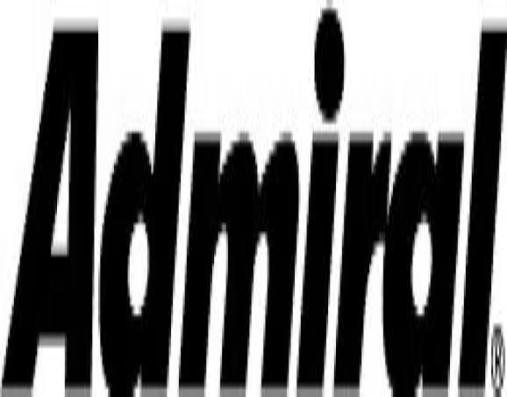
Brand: Admiral
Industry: Clothes